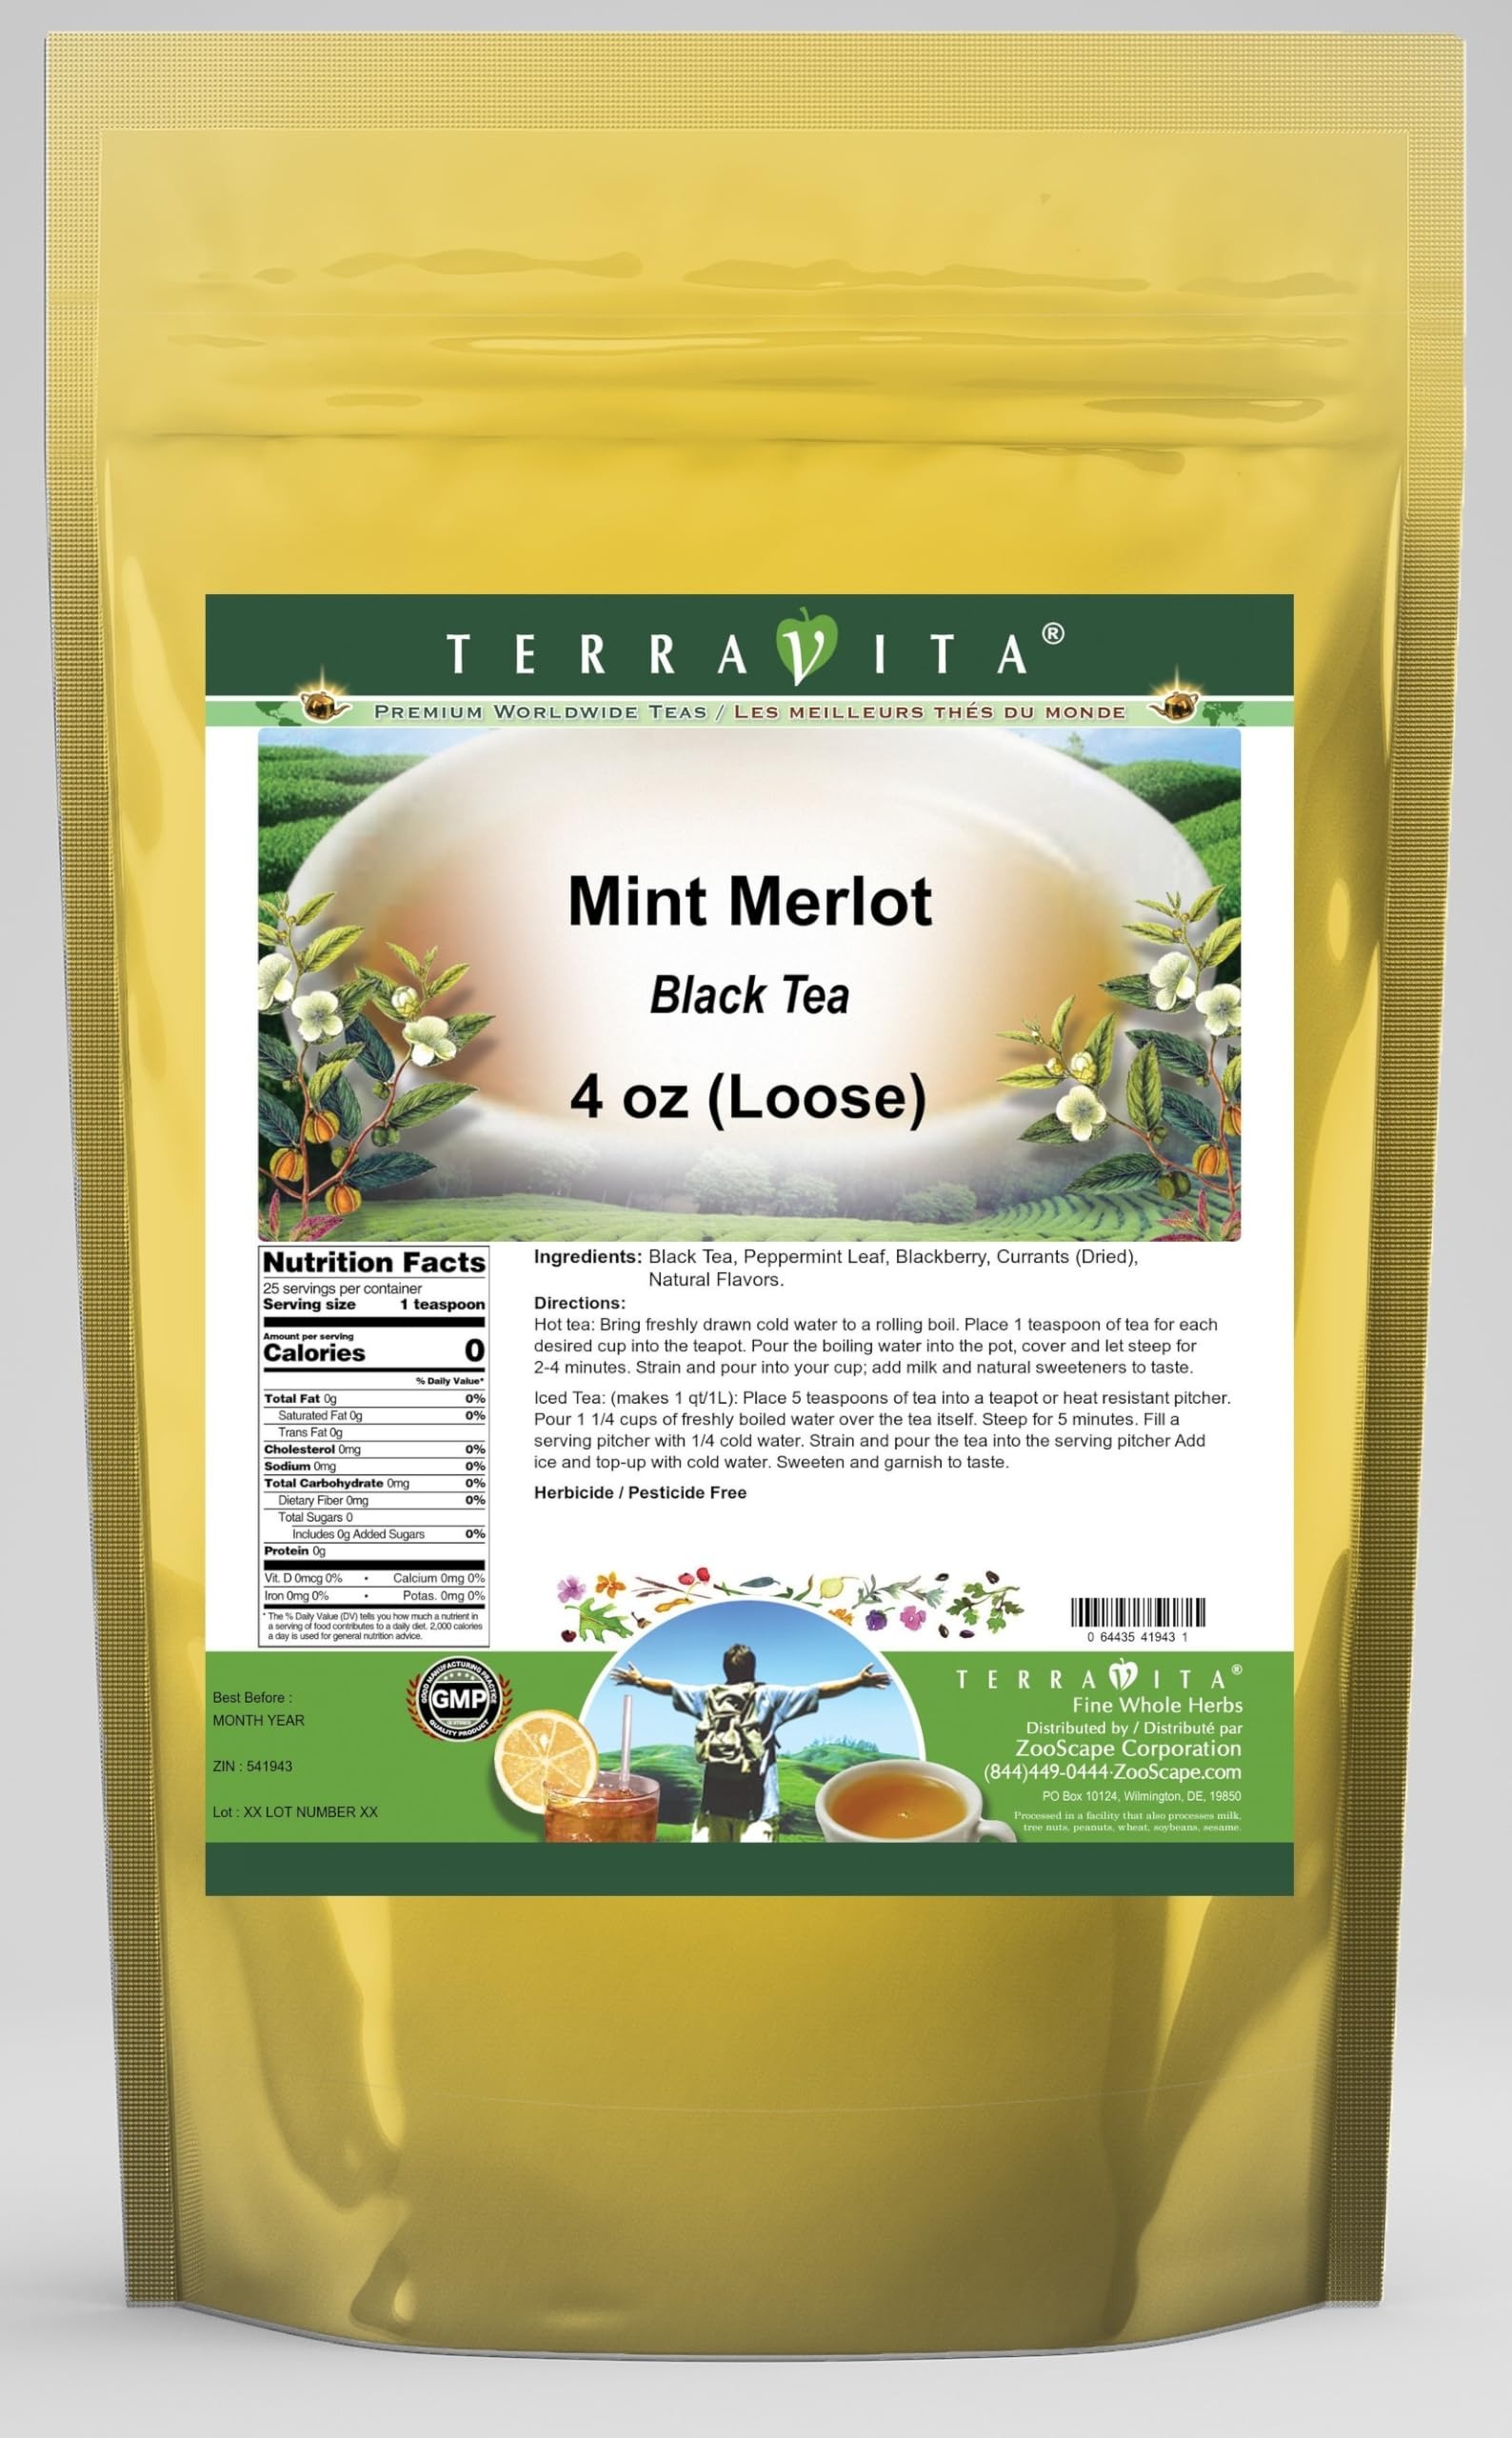
Item Name: Mint Merlot Black Tea (Loose) (4 oz, ZIN: 541943) - 2 Pack
Bullet Point 1: Our Mint Merlot Black Tea is a tasty flavored Black tea with Peppermint Leaf, Blackberry and Currants that has a refreshing taste that will impress you! The unique Mint Merlot taste is delicious! - Ingredients: Black tea, Peppermint Leaf, Blackberry, Currants and Natural Mint Merlot Flavor.
Bullet Point 2: No fillers.
Bullet Point 3: Manufacturer: TerraVita
Bullet Point 4: Size: 4 oz
Bullet Point 5: Loose Leaf Black Tea - Packed in a convenient upright pouch!
Product Description: Our Mint Merlot Black Tea is a tasty flavored Black tea with Peppermint Leaf, Blackberry and Currants that has a refreshing taste that will impress you! The unique Mint Merlot taste is delicious! - Ingredients: Black tea, Peppermint Leaf, Blackberry, Currants and Natural Mint Merlot Flavor. - Hot tea brewing method: Bring freshly drawn cold water to a rolling boil. Place 1 teaspoon of tea for each desired cup into the teapot. Pour the boiling water into the pot, cover and let steep for 2-4 minutes. Strain and pour into your cup; add milk and natural sweeteners to taste. - Iced tea brewing method: (to make 1 liter/quart): Place 5 teaspoons of tea into a teapot or heat resistant pitcher. Pour 1 1/4 cups of freshly boiled water over the tea itself. Steep for 5 minutes. Fill a serving pitcher with 1/4 cold water. Strain and pour the tea into the serving pitcher Add ice and top-up with cold water. Sweeten and garnish to taste. - TerraVita is an exclusive line of premium-quality, natural source products that use only the finest, purest and most potent ingredients found around the world. TerraVita is hallmarked by the highest possible standards of purity, potency, stability and freshness. All of our products are prepared with the highest elements of quality control, from raw materials through the entire manufacturing process, up to and including the moment that the bottles or bags are sealed for freshness and shipped out to you. Our highest possible standards are certified by independent laboratories and backed by our personal guarantee. - TerraVita exists to meet and ensure your family's health and wellness without the harmful effects of chemicals and health products. We strive to make all of our products affordable and reliable and are constantly searching the market to main
Value: 8.0
Unit: Ounce

Price: 29.41